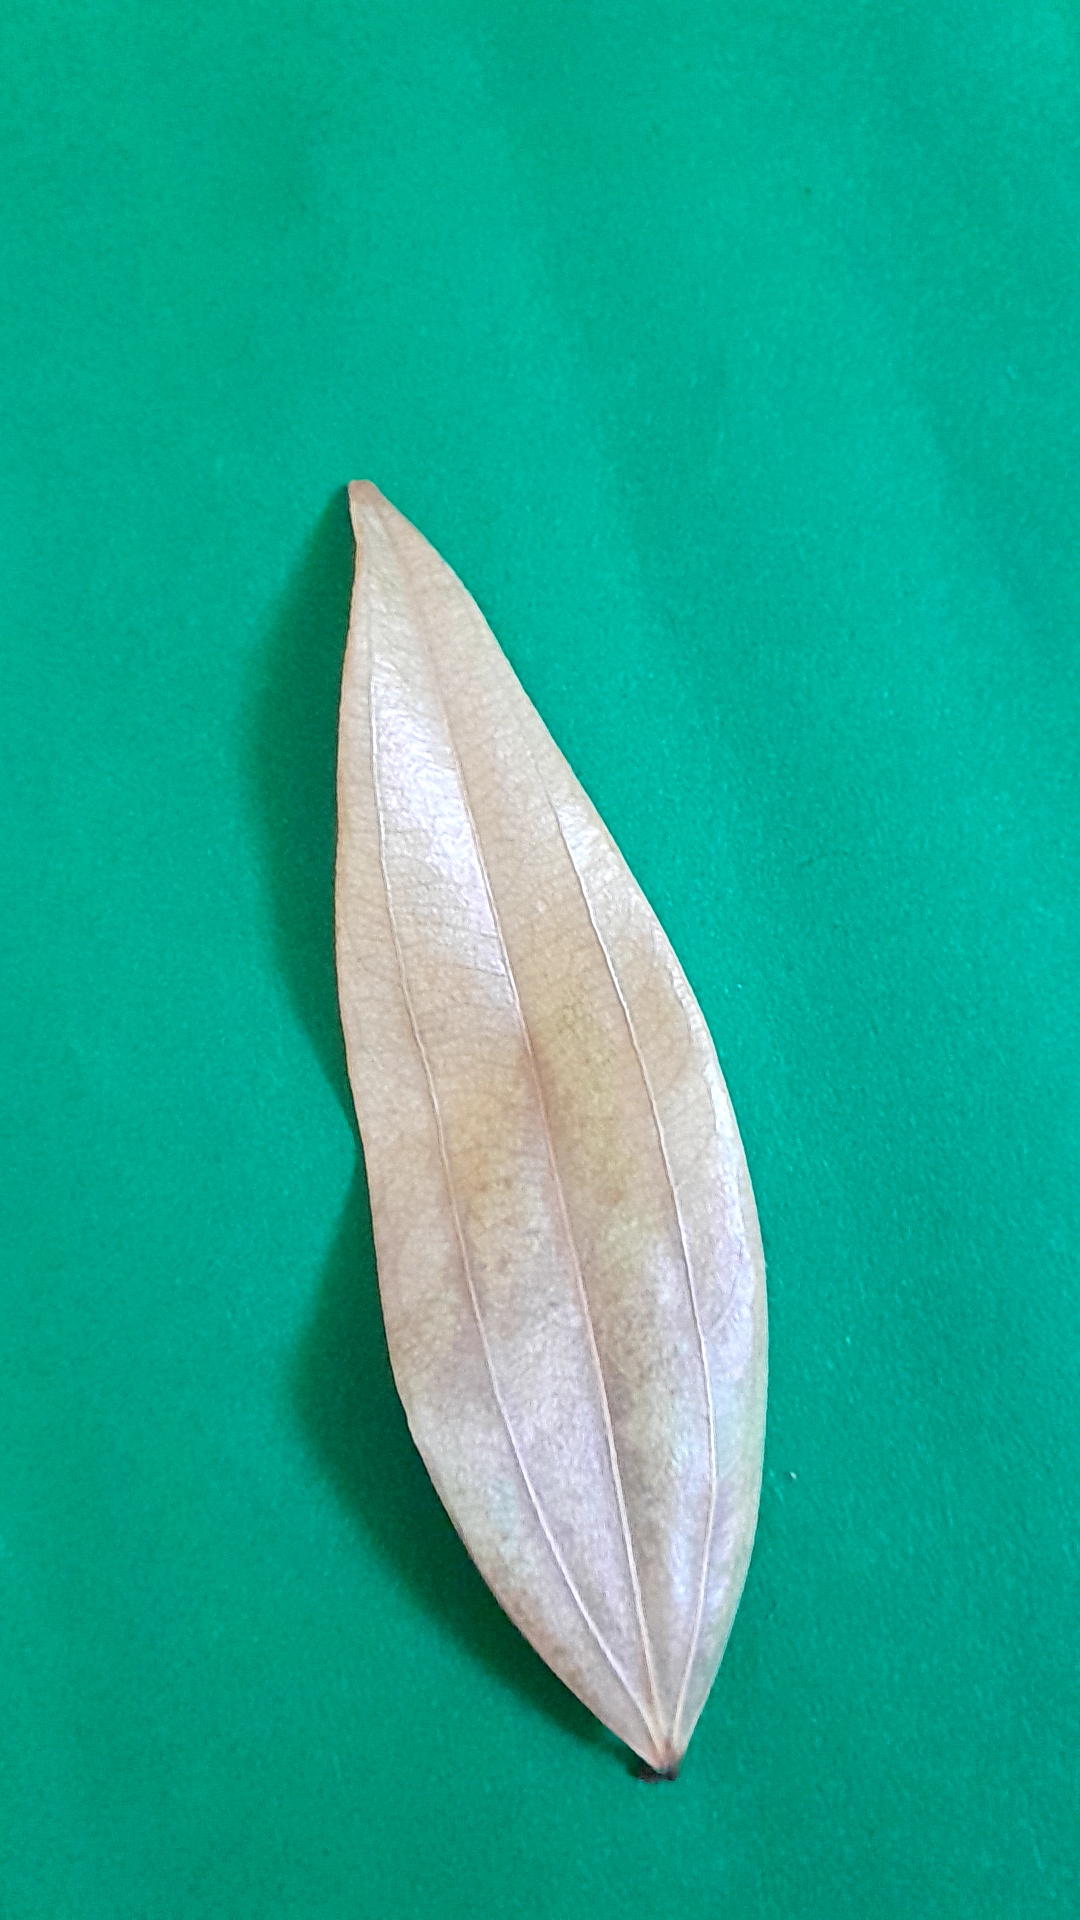
Label: Dry Leaf